Masatake Okumiya

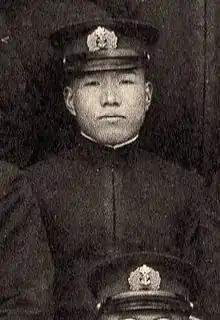

was a historian and lieutenant general in the Japan Air Self-Defense Force.